Spanish Civil War

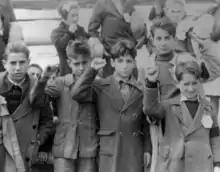
Children preparing for evacuation, some giving the Republican salute. The Republicans showed a raised fist whereas the Nationalists gave the Roman salute.

A large air and sealift of Nationalist troops in Spanish Morocco was organised to the southwest of Spain. Coup leader Sanjurjo was killed in a plane crash on 20 July, leaving an effective command split between Mola in the North and Franco in the South. This period also saw the worst actions of the so-called "Red" and "White Terrors" in Spain. On 21 July, the fifth day of the rebellion, the Nationalists captured the central Spanish naval base, located in Ferrol, Galicia.